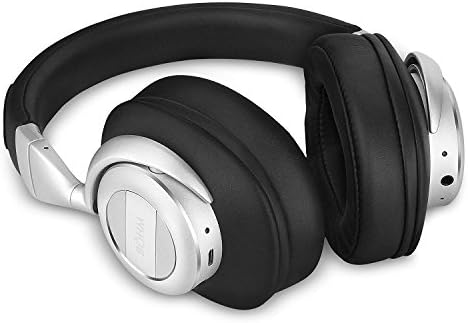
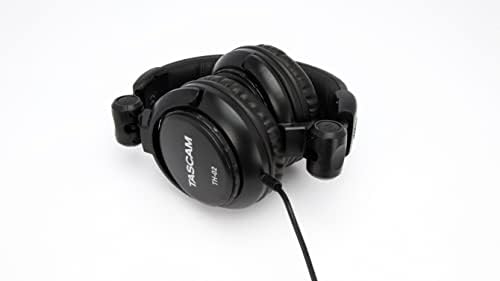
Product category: headphones
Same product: no